Zdeňka Baldová

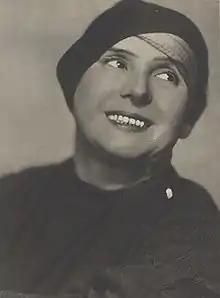
Zdeňka Baldová in 1933

Zdeňka Baldová, born as Zdeňka Balašová, married Hilarová (20 February 1885 – 26 September 1958) was a Czech film actress. She appeared in more than 60 films between 1921 and 1958. Baldová is buried at the Vinohrady Cemetery.